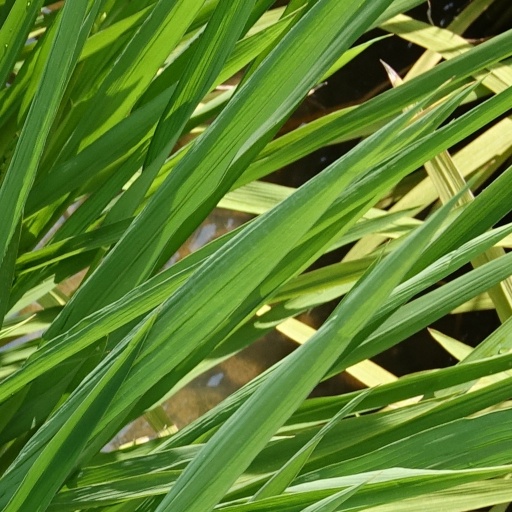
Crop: rice